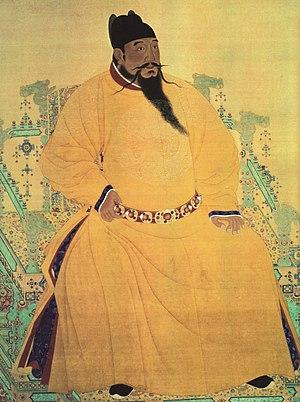
Cette page concerne l'année 1409 du calendrier julien.
"Avant l'époque moderne, les relations étrangères de la Chine impériale sont fondées sur la théorie voulant que L'Empire chinois est le Céleste Empire, le centre du monde civilisé et l’empereur de Chine le chef de ce monde civilisé. Tous les autres États sont censés verser un tribut à la Chine ou être ses vassaux. Théoriquement, les terres autour de la capitale impériale sont réparties en cinq zones circulaires qui bénéficient à différents degrés de l’influence bienveillante du fils du ciel et qui vont de la plus civilisée, le centre, à la plus ""barbare"", la plus externe,